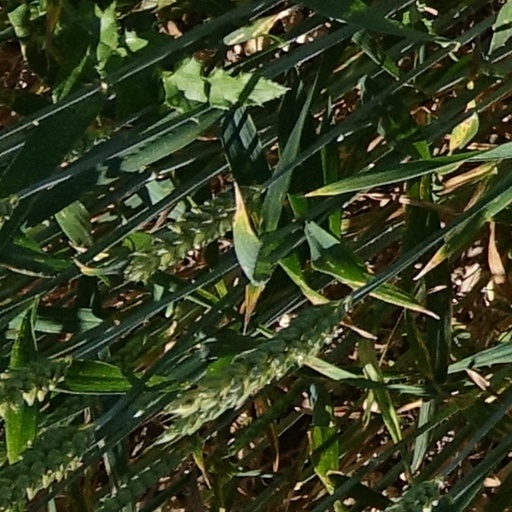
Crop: wheat